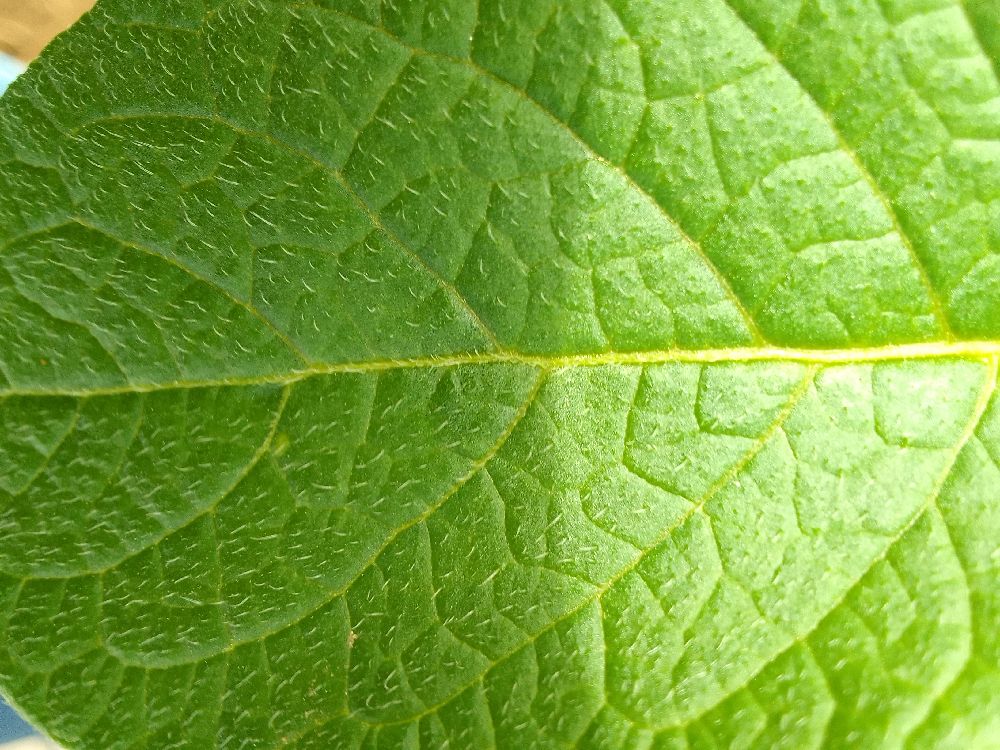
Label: Healthy